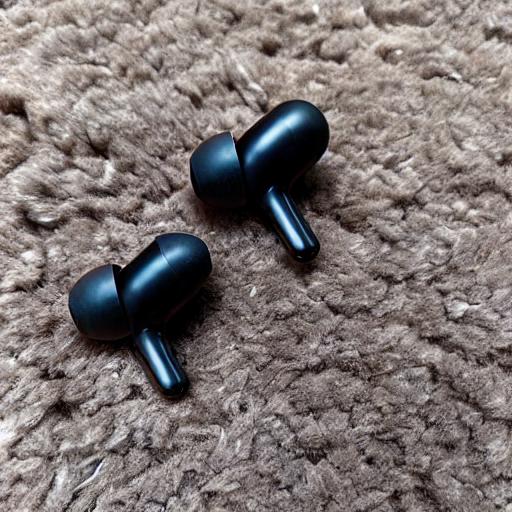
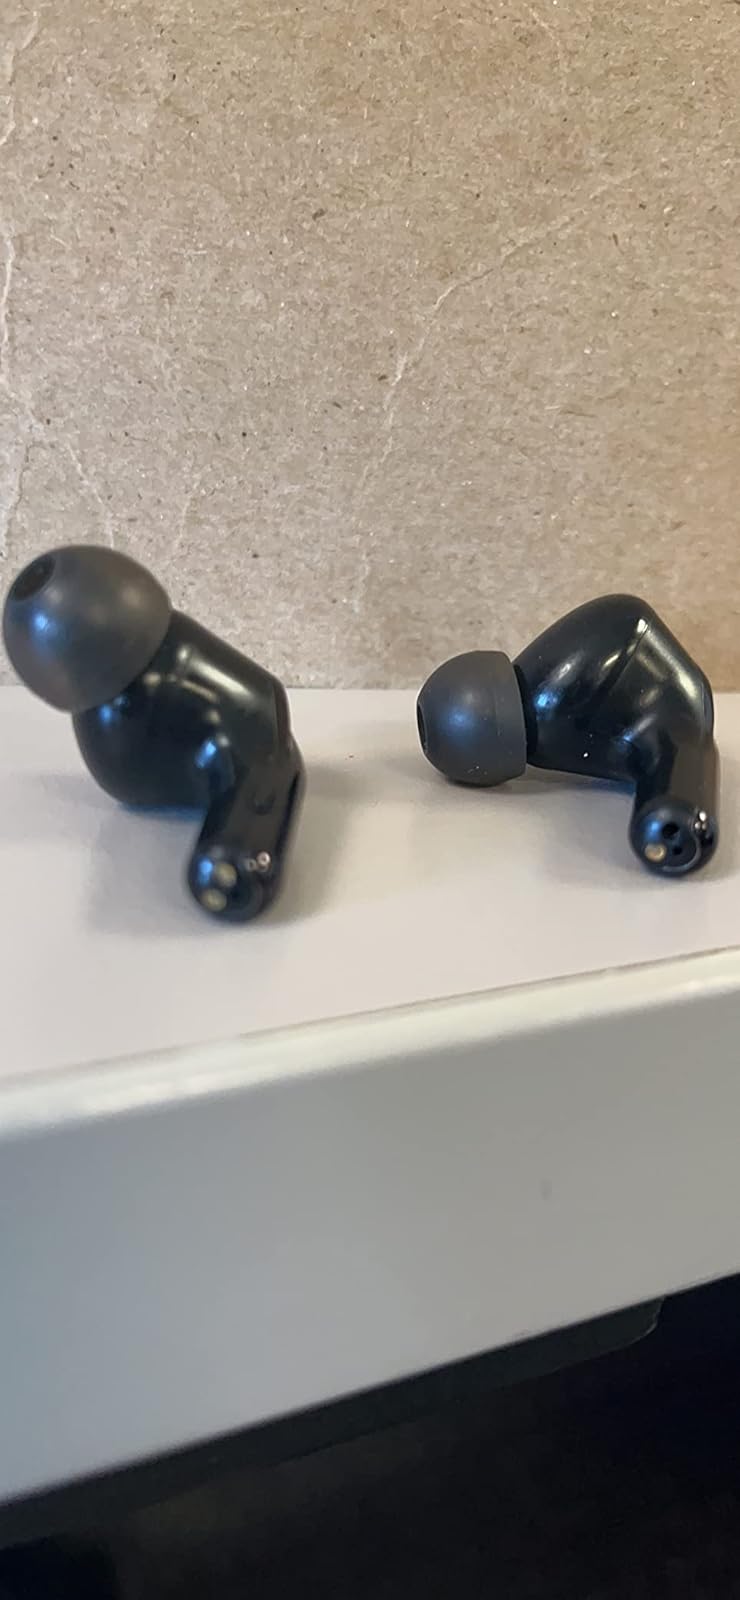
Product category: earbuds
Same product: no